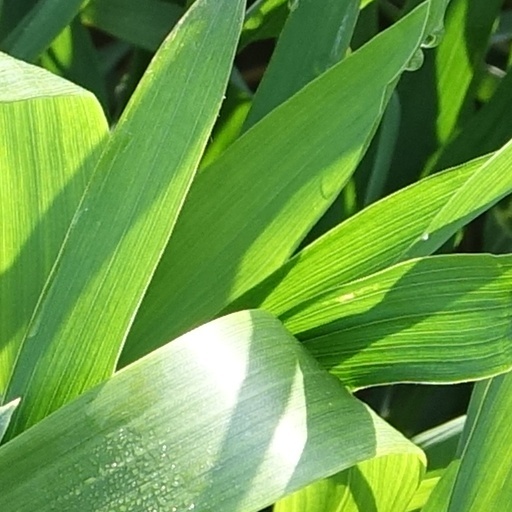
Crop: wheat